Lincoln Theological College

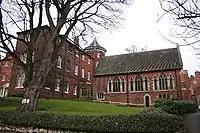
College chapel

The college's former building on Drury Lane was renamed Chad Varah House, in honour of the Samaritans' founder, who was educated at the college and served his title in Lincoln. The building itself is a Grade II Listed building. The original County Hospital was built 1776–77, designed by John Carr from York and William Lumby. The chapel was added in 1906 by architect Temple Moore. At some point in the late 19th century a large house and water tower were added, and in 1962 the building was extended at the rear.